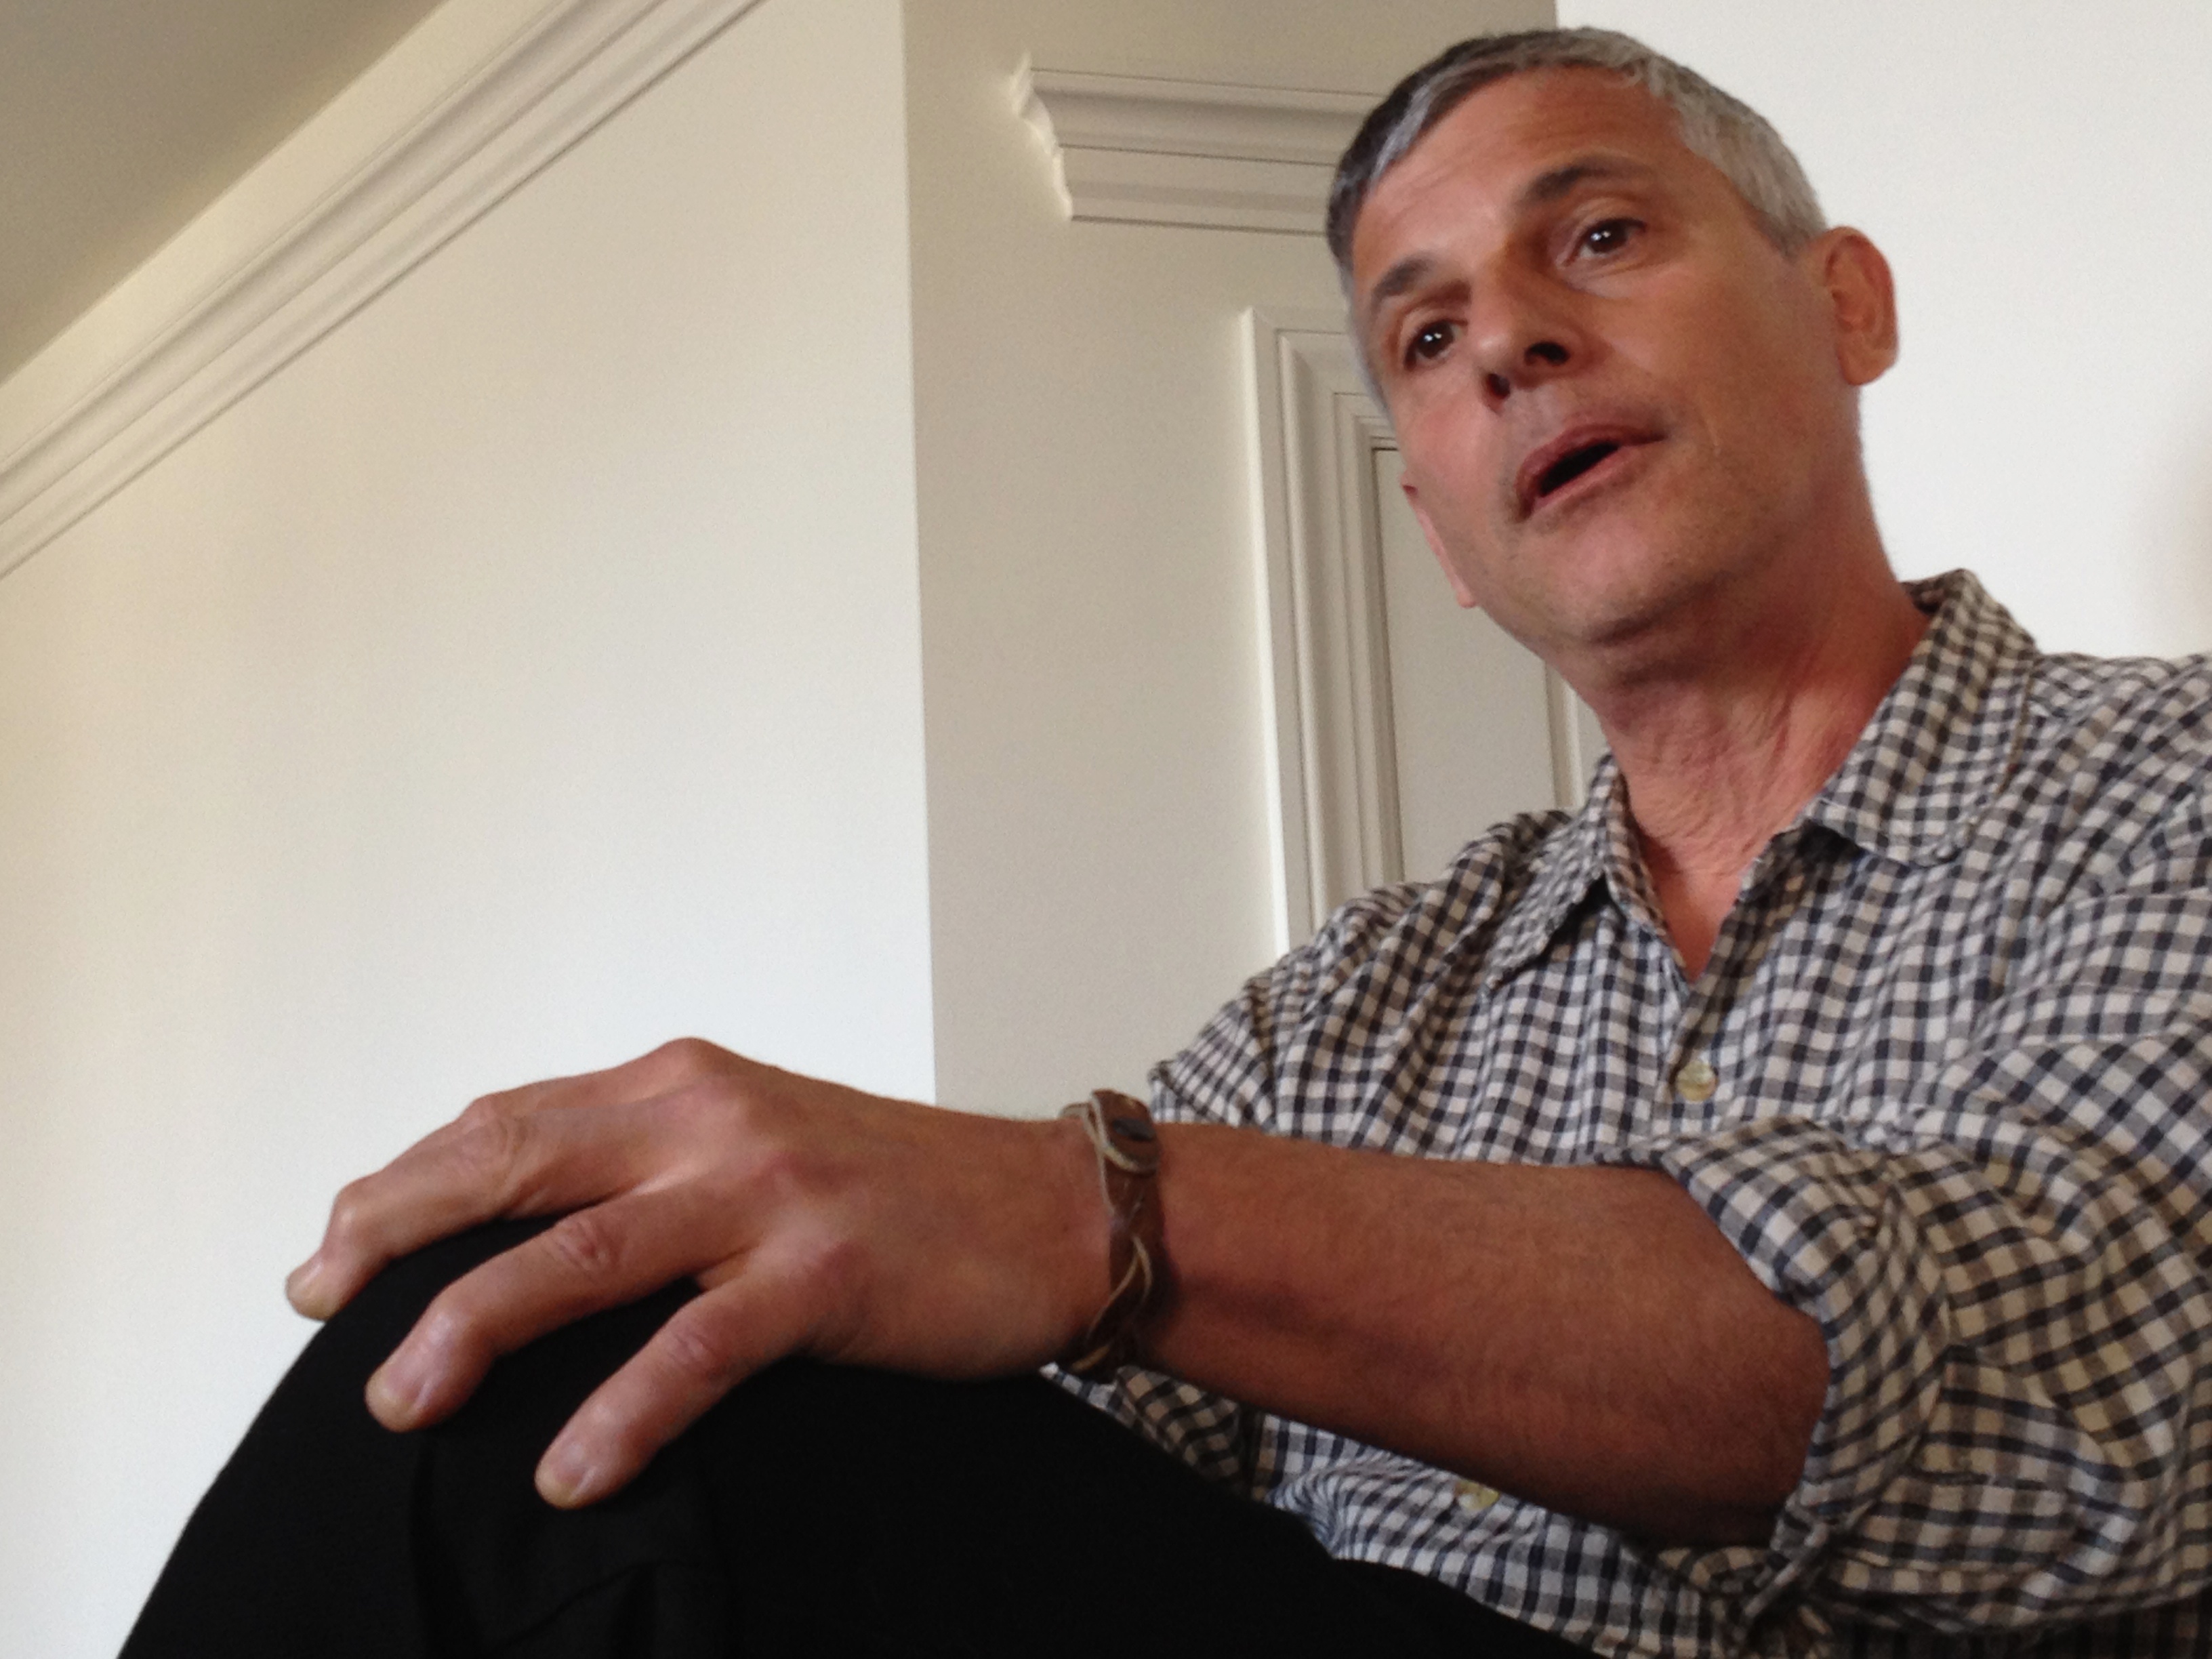
hand, person, finger, arm, 2012366, sense